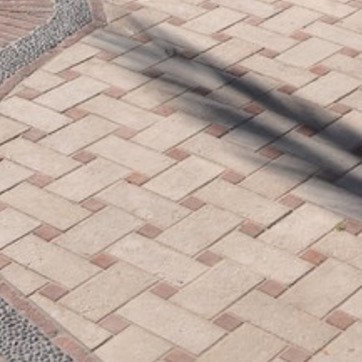
Material: tile